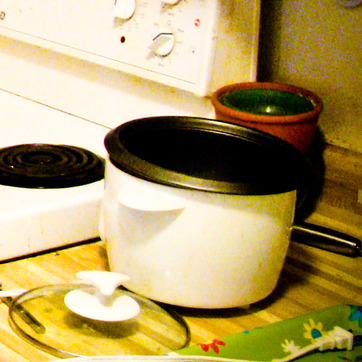
Material: metal